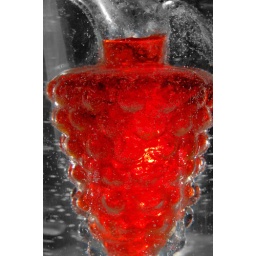
I color normal water with red food coloring and I made a work around with the background (reduce the satiation)